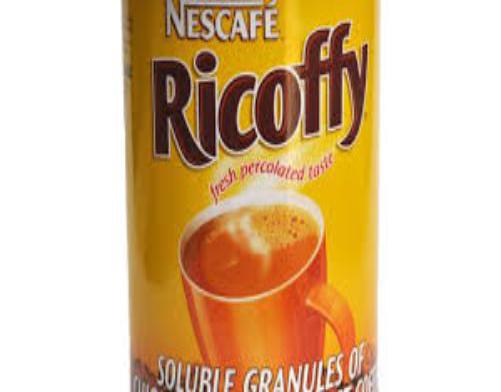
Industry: Food